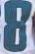
Number: 8